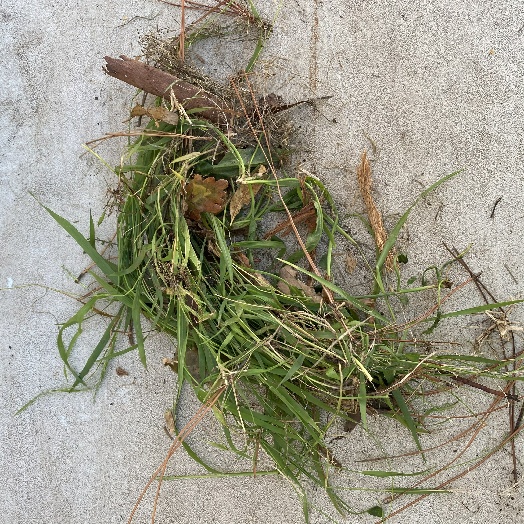
Label: Vegetation